Describe the emotion expressed in this image:  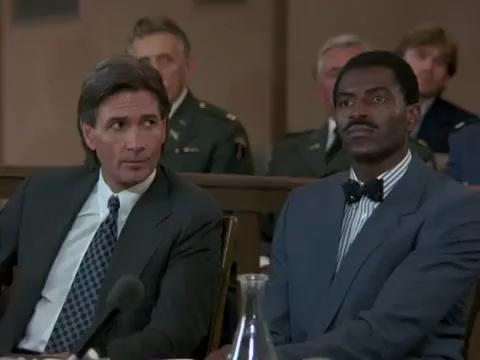
This person displays Pain, valence and arousal with low intensity.